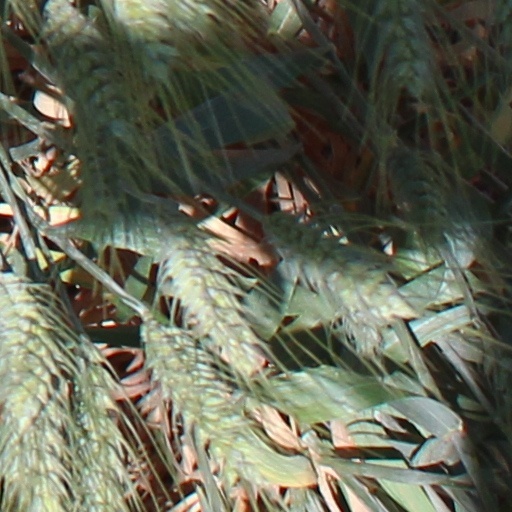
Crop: wheat